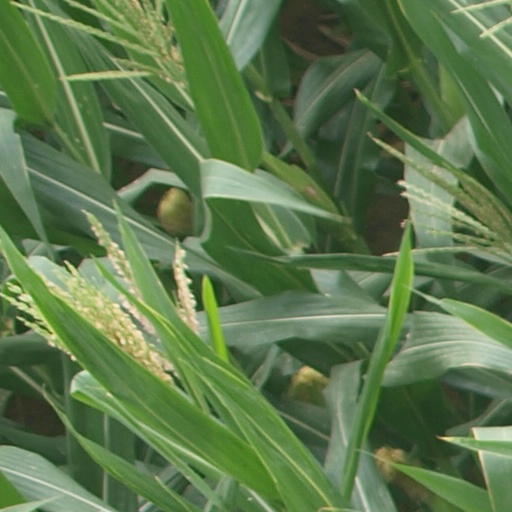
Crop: maize; corn